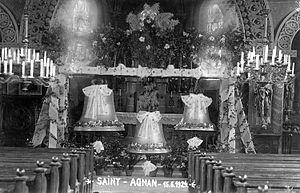
Baptême des cloches de l’église de Saint-Agnan (Moselle, France) le 15
L’église de Saint-Agnan est une église catholique romaine située à Saint-Agnan sur la commune d’Ogy-Montoy-Flanville en Moselle. Elle fait partie de la communauté de paroisses Notre-Dame du Chemin de l’Amitié qui est une paroisse du diocèse de Metz.